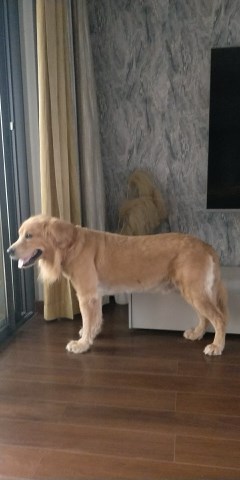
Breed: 5355-n000126-golden_retriever